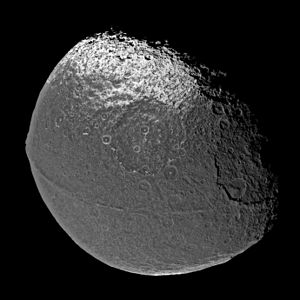
Iapetus (måne)
Iapetus set fra rumsonden Cassini
Iapetus set fra rumsonden Cassini
Iapetus er planeten Saturns tredjestørste måne: Den blev opdaget den 25. oktober 1671 af Giovanni Domenico Cassini, og kendes desuden som Saturn VIII.